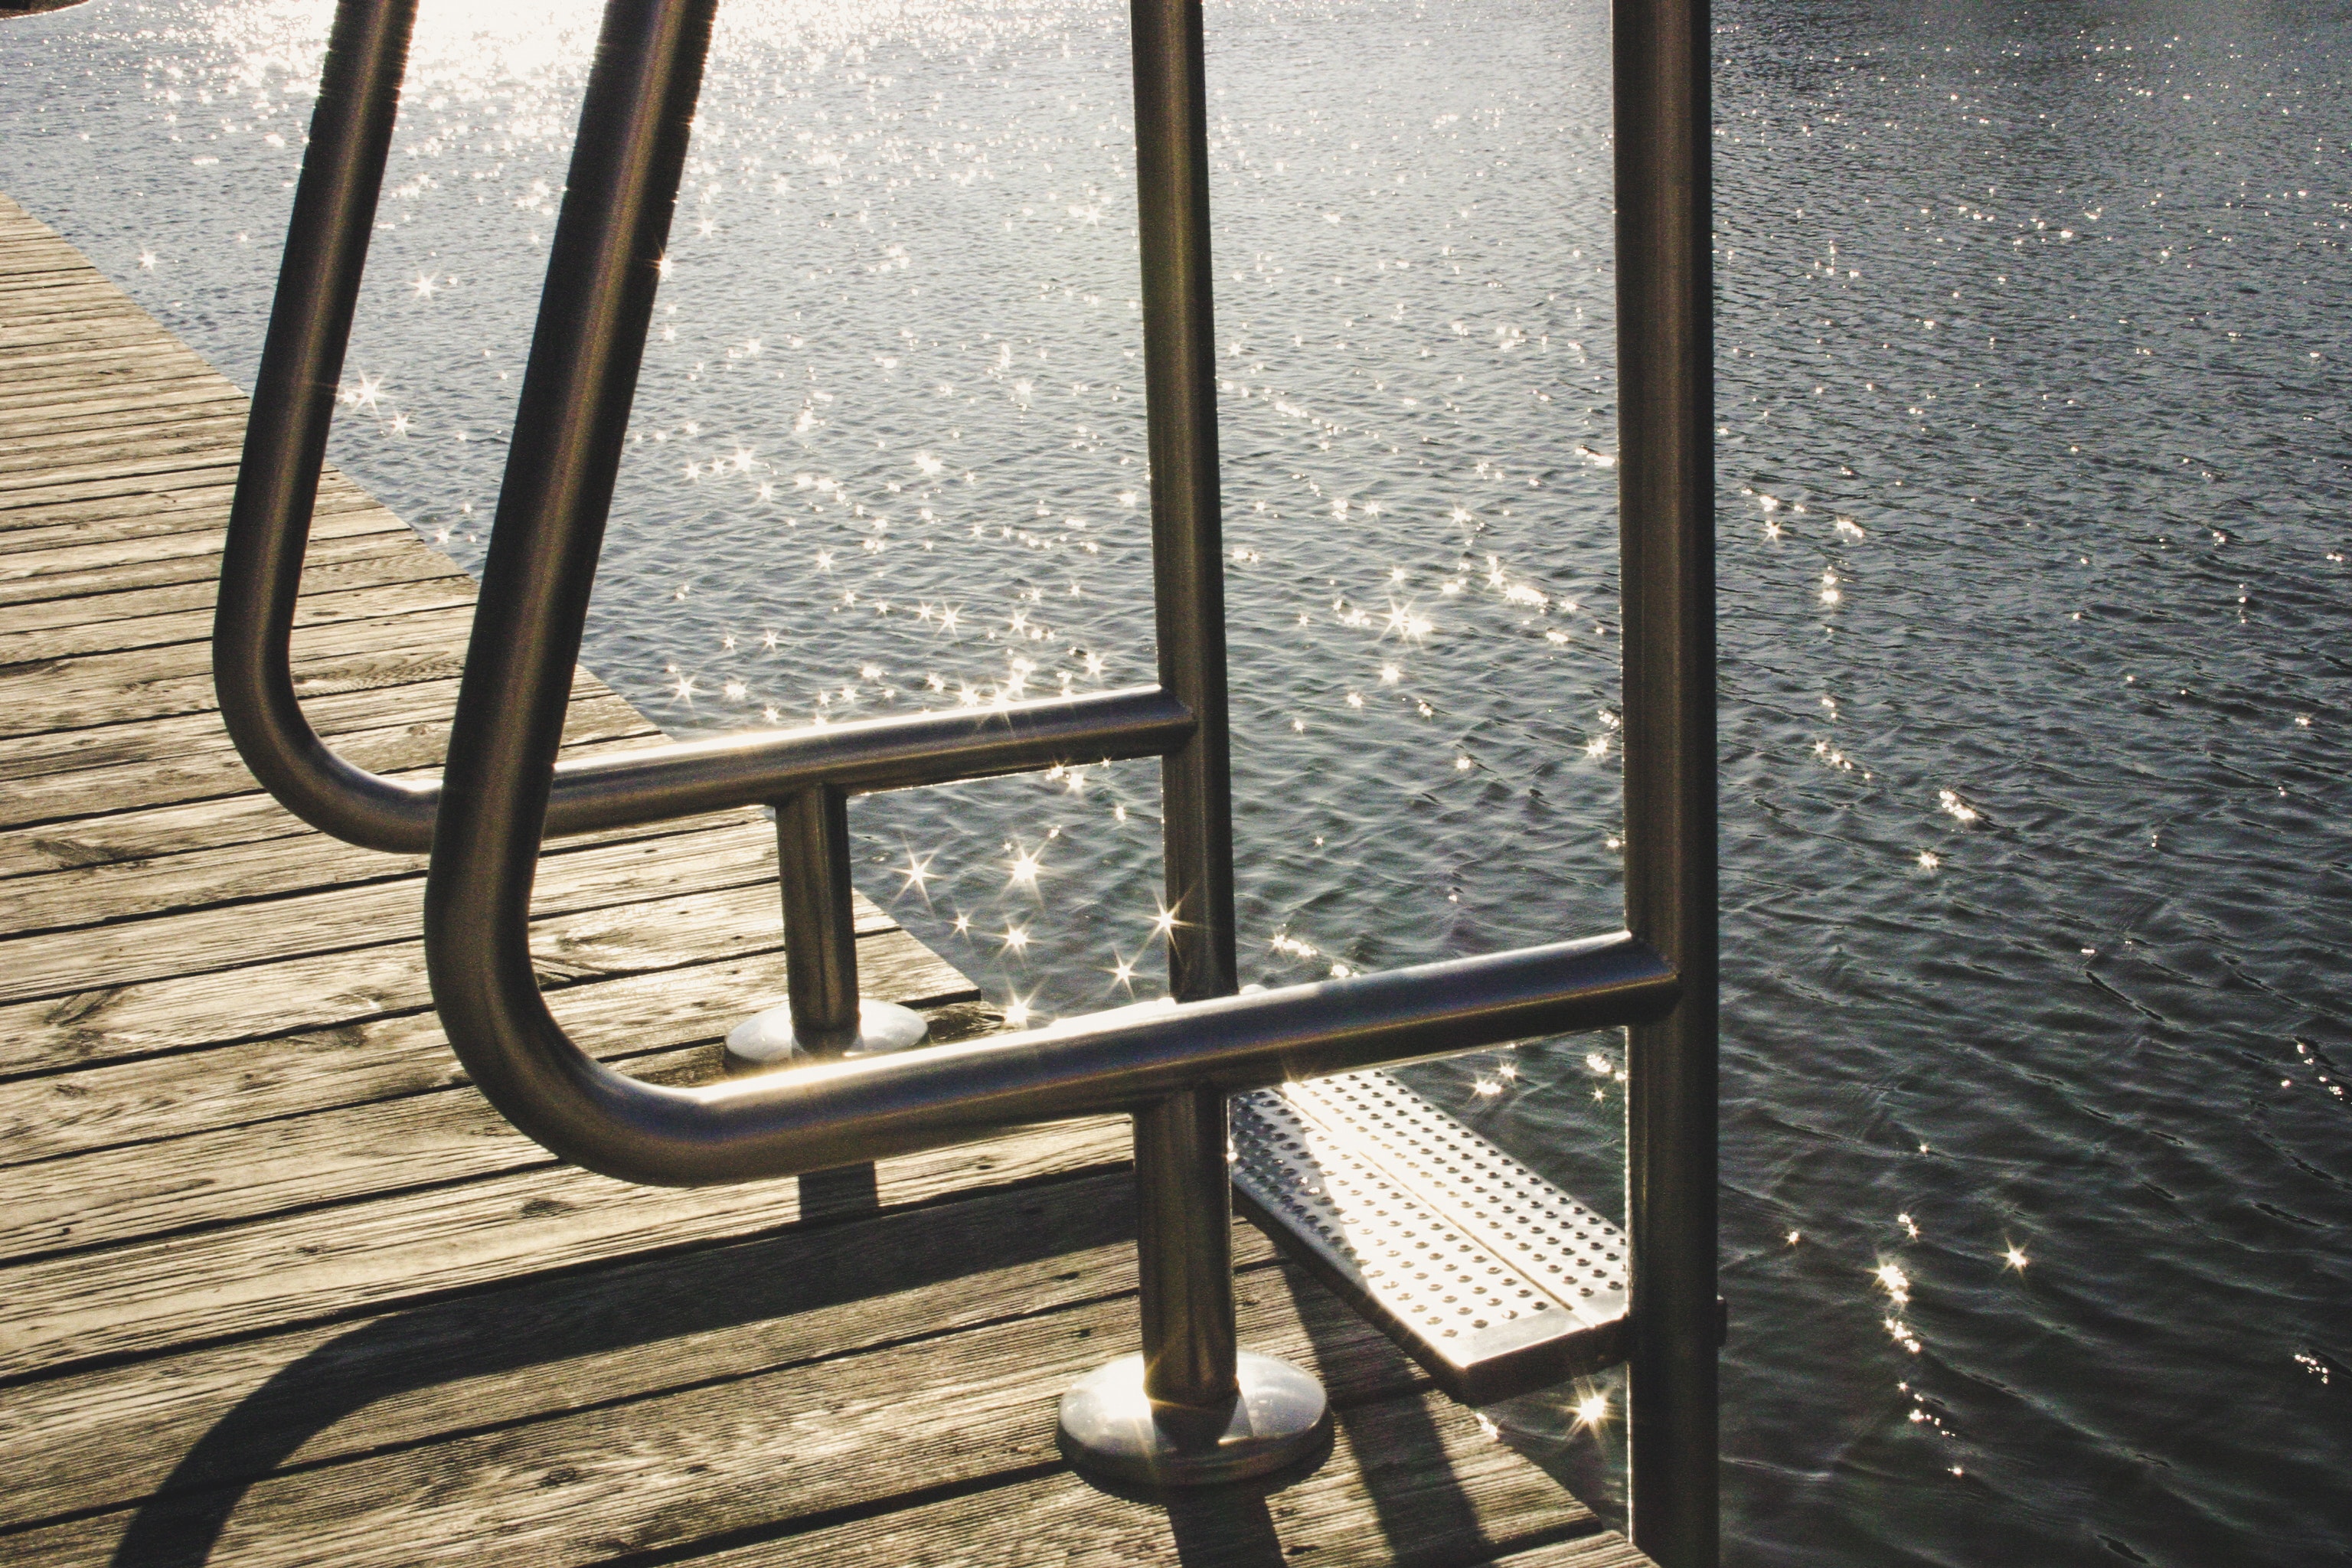
iron, handrail, water, line, metal, furniture, architecture, chair